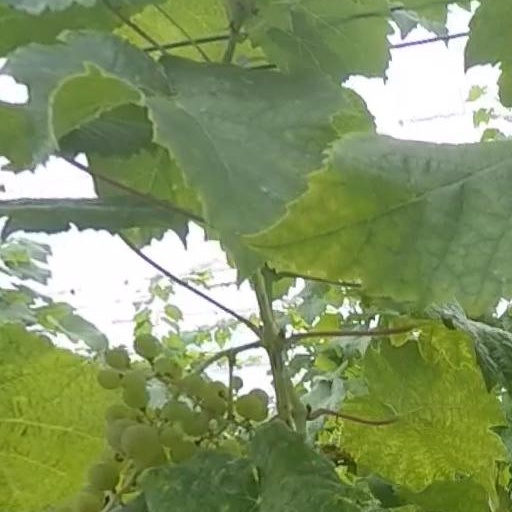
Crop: grape